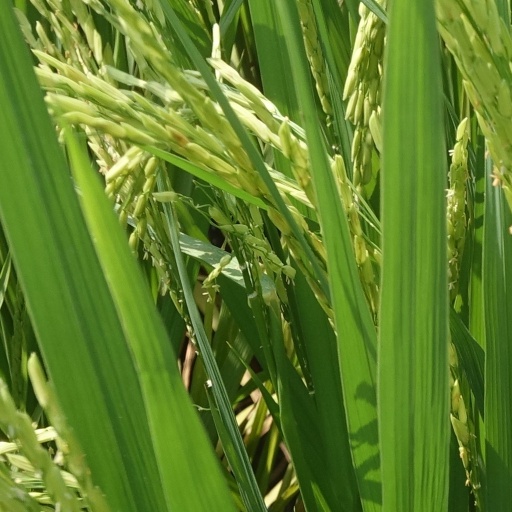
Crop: rice